José María Galeano

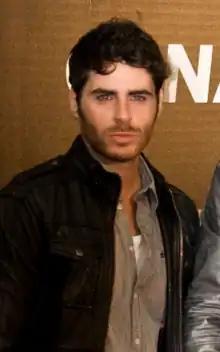
Galeano at the photocall of "Alice in Wonderland" in 2010

José María Galeano (born 18 November 1979) is a Spanish film and television actor, best known for his roles as Father Tomás in Televisa's daytime drama "Que te perdone Dios", and as Braulio Padilla in Telemundo's "La Doña".